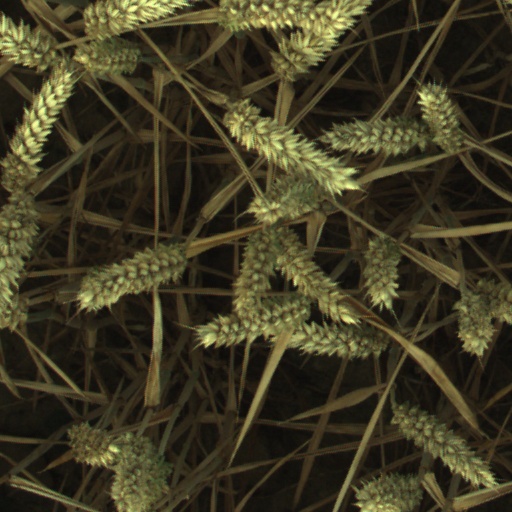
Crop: wheat